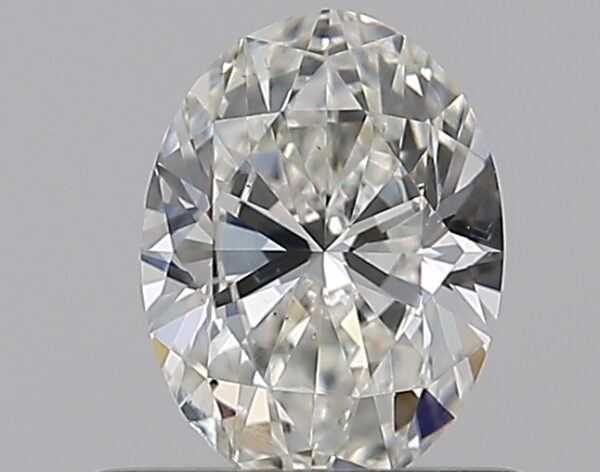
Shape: oval
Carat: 0.5
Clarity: VS2
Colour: H
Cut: EX
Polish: EX
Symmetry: VG
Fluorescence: N
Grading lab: GIA
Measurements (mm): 6.05 x 4.51 x 2.79